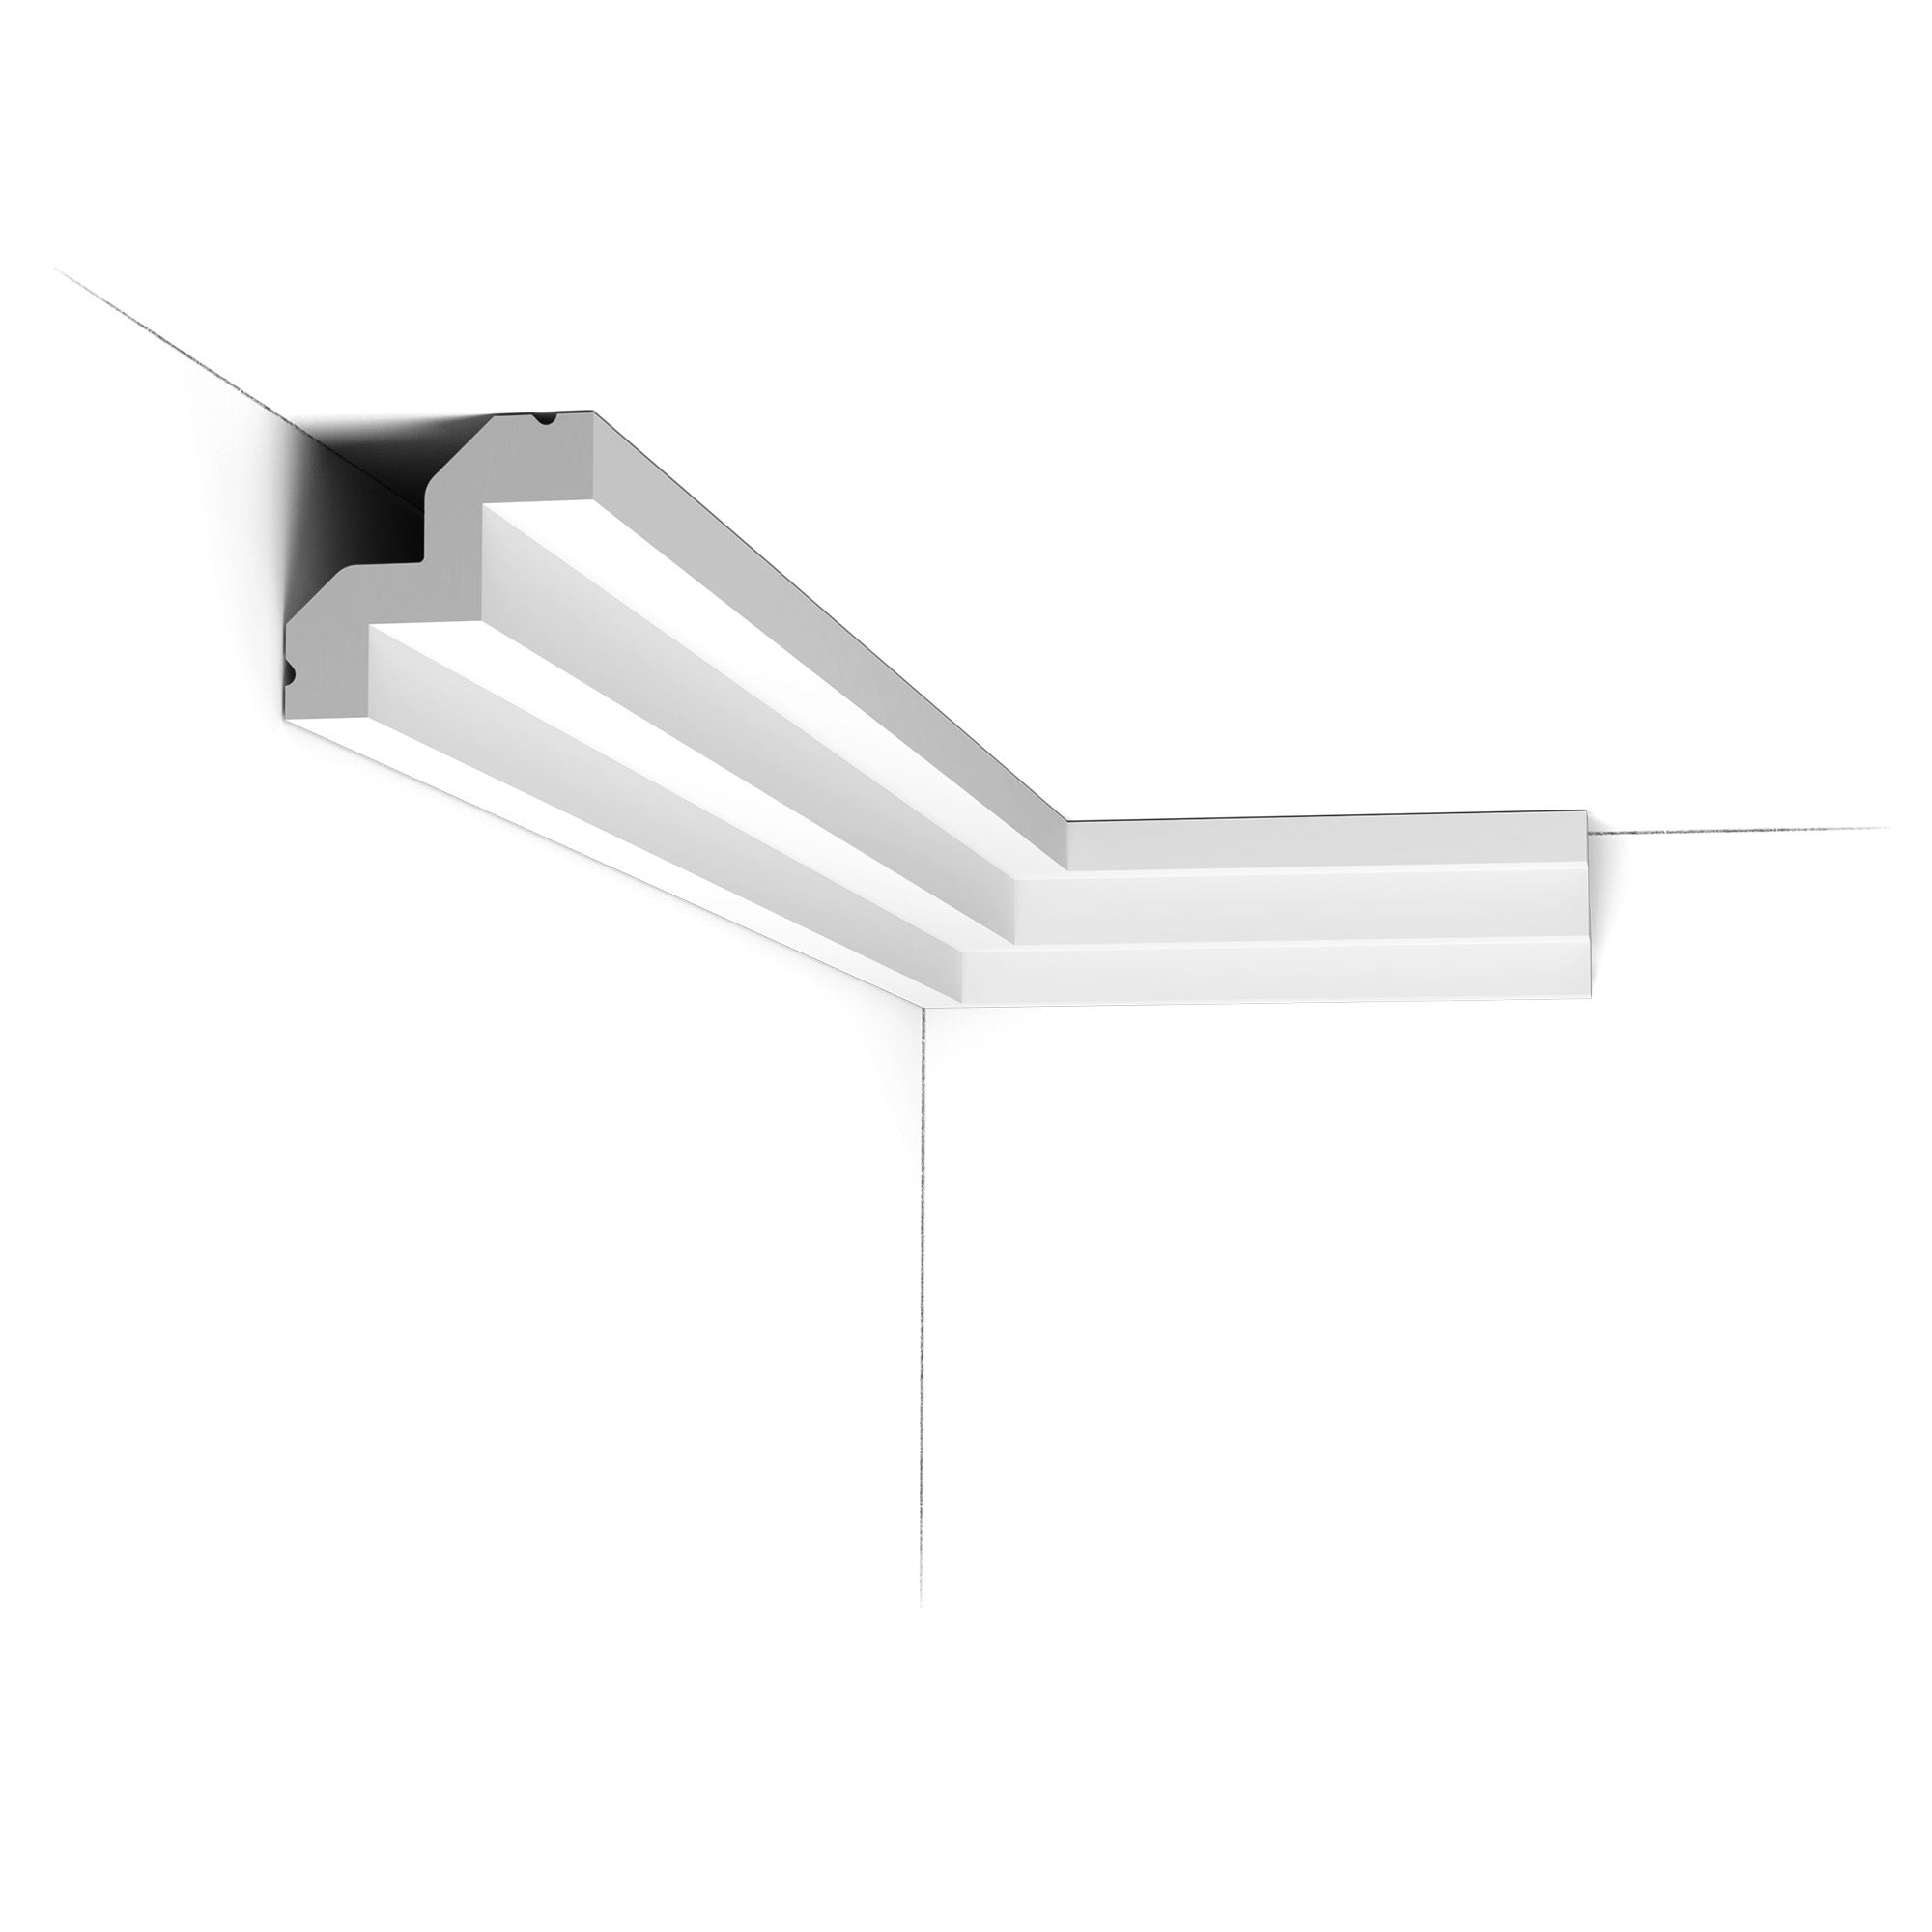
C602 ORAC Corniche
Découvrez l'élégance intemporelle avec les corniches ORAC, synonymes de sophistication et de qualité supérieure. Fabriquées avec des matériaux de première qualité, ces corniches ajoutent une touche de raffinement à n'importe quel intérieur. Que vous cherchiez à créer un look classique ou moderne, les corniches ORAC offrent une finition parfaite qui transforme vos espaces. Faciles à installer et durables, elles sont idéales pour les projets de rénovation ou de nouvelle construction. Apportez une touche artistique à vos plafonds avec les designs variés d'ORAC, conçus pour satisfaire les goûts les plus exigeants. Dimensions (LxWxH) : 2000 x 50 x 53
Brand: ORAC
Category: Home & Garden > Decor > Window Treatments > Window Valances & Cornices > Cornices